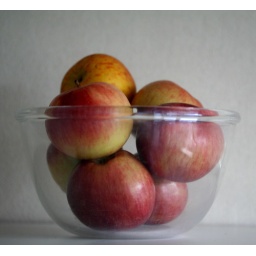
Apples in a glass bowl